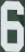
Number: 6